Jerry Lewis

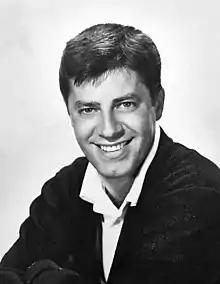
Lewis in 1957

Jerry Lewis (born Joseph Levitch; March 16, 1926 – August 20, 2017) was an American comedian, actor, singer, filmmaker and humanitarian, with a career spanning seven decades in film, stage, television and radio. Famously nicknamed "The King of Comedy", he is regarded as one of the greatest comedians of the 20th century.